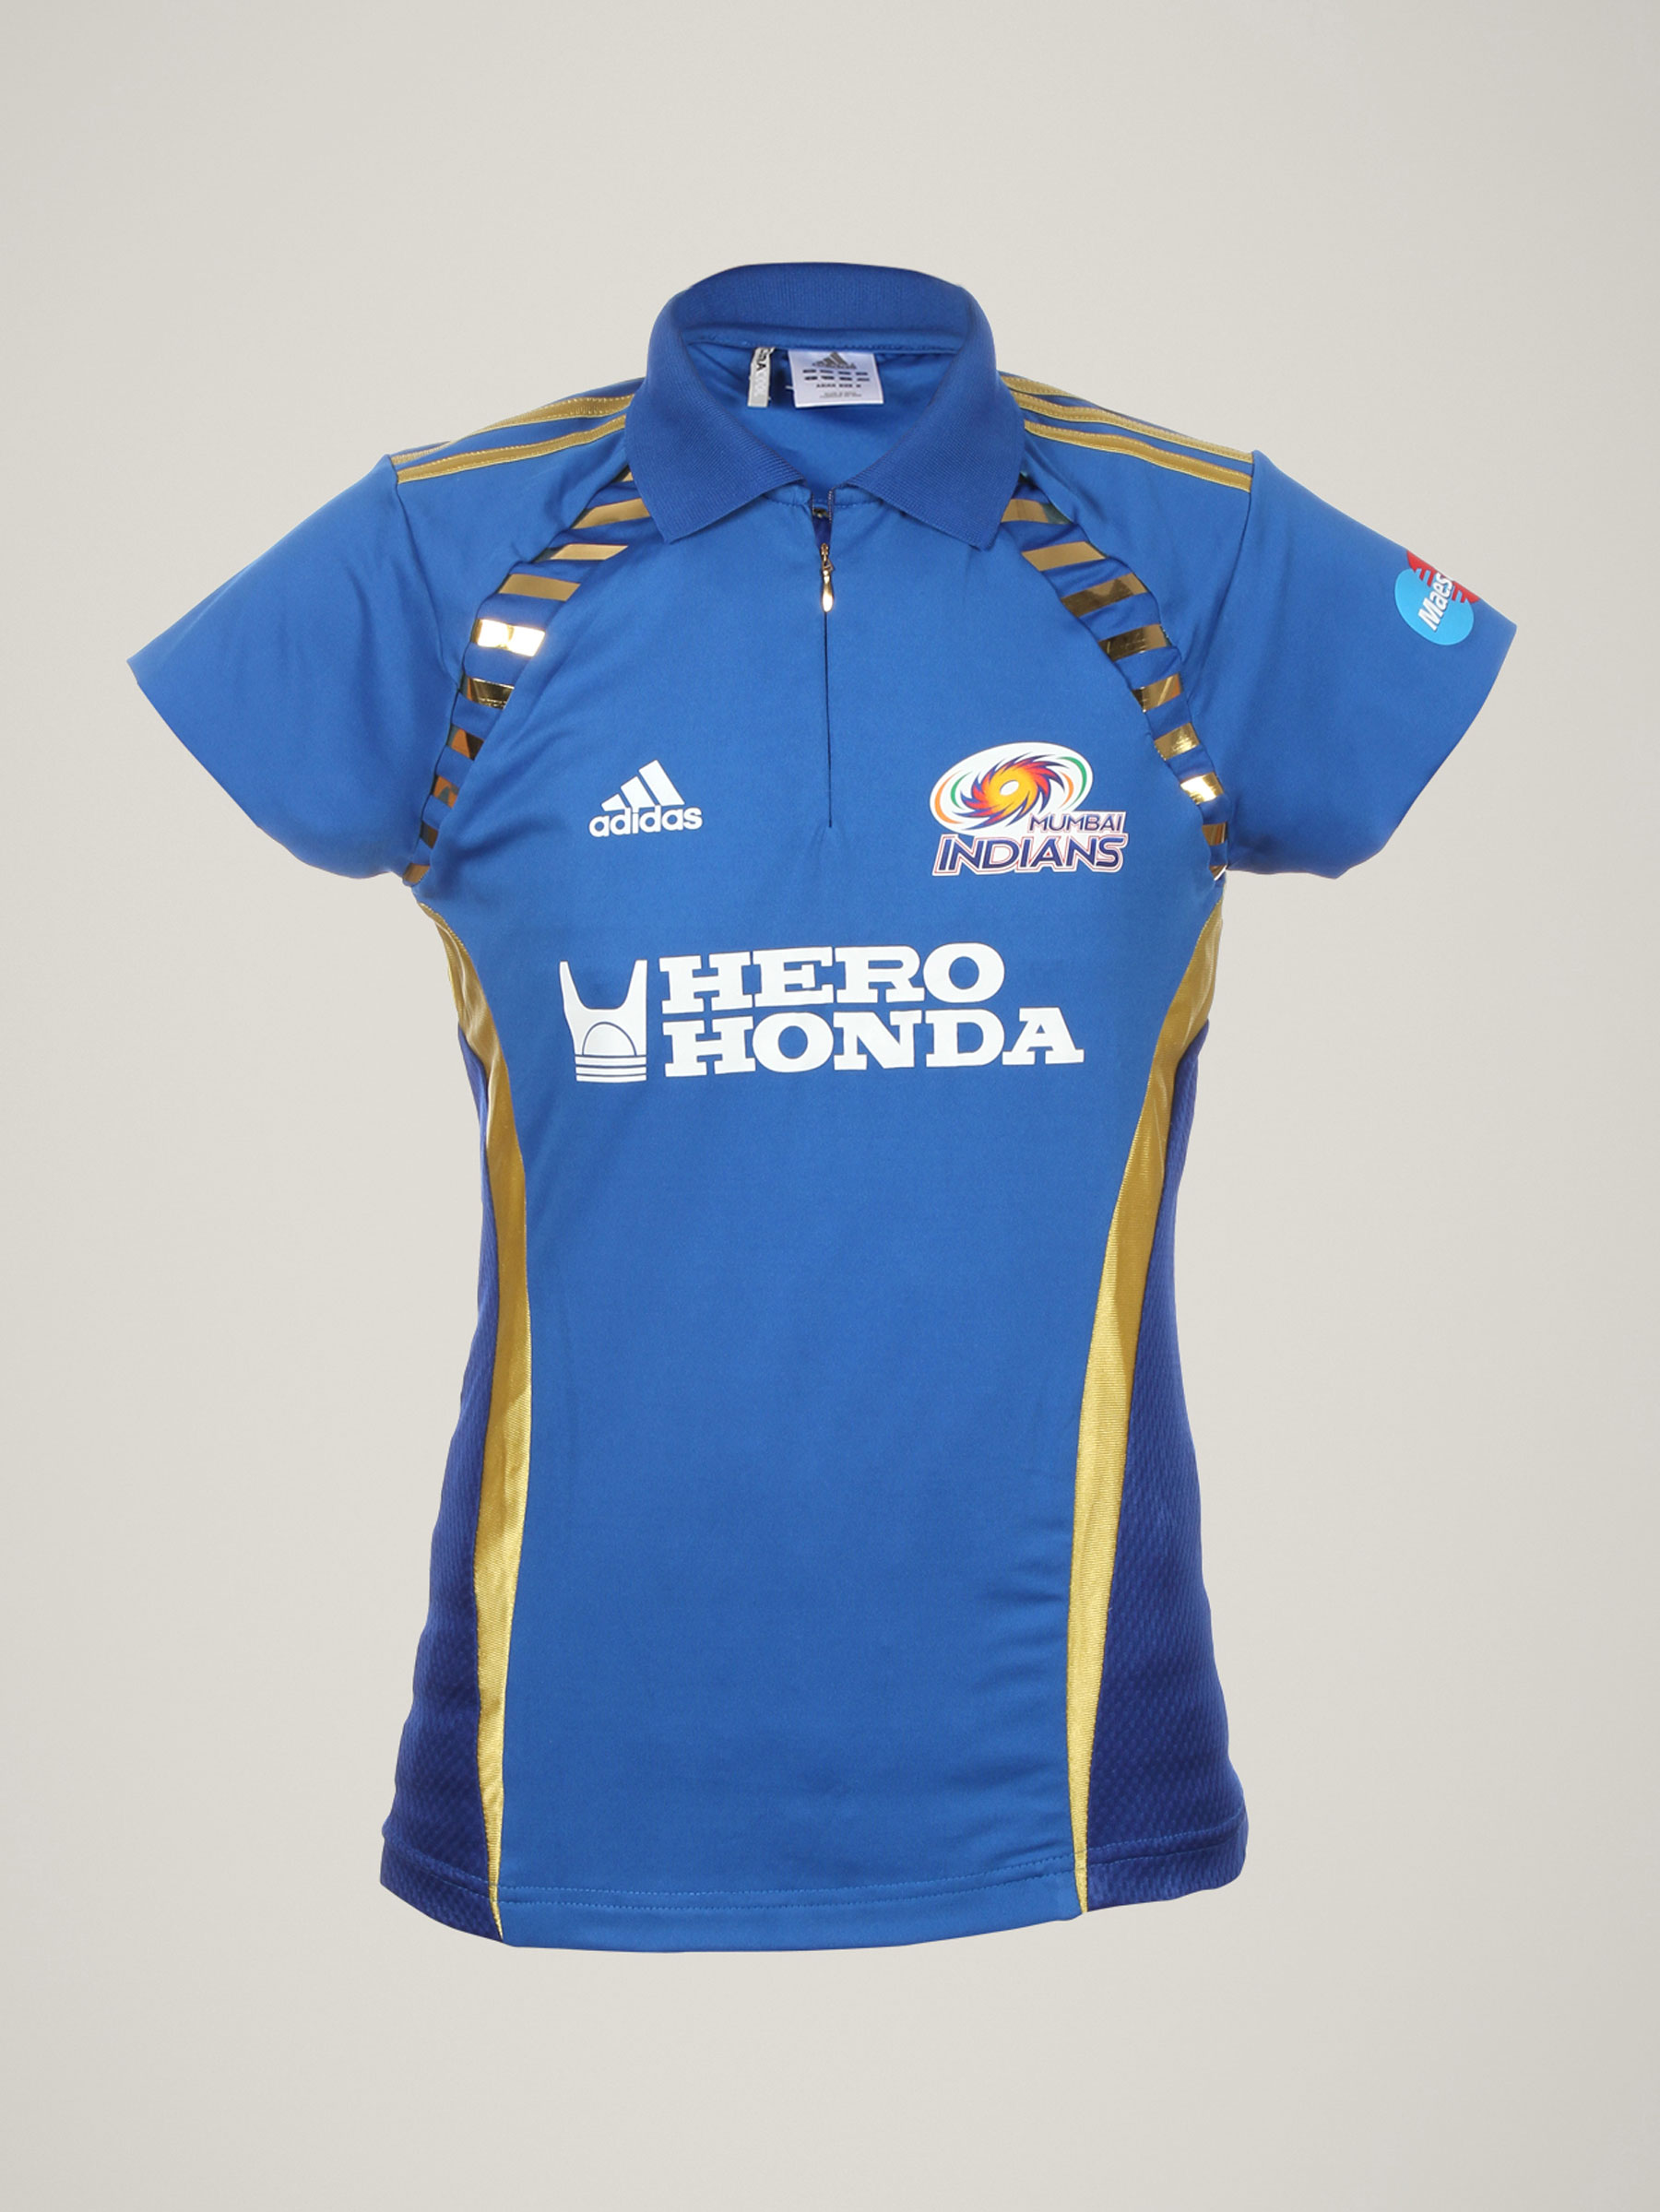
Mumbai Indians Womens Match Jersey
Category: Apparel / Topwear / Tshirts
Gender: Women
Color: Blue
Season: Summer 2011
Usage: Sports